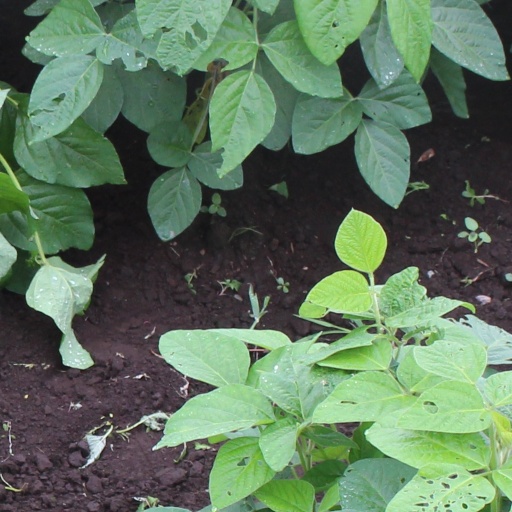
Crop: soybean